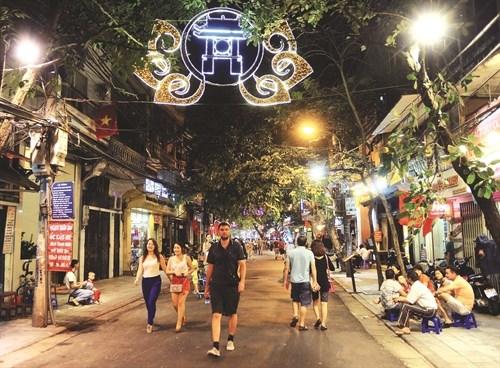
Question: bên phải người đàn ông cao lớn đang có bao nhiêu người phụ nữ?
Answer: có hai người phụ nữ bên phải người đàn ông